Porta Sempione

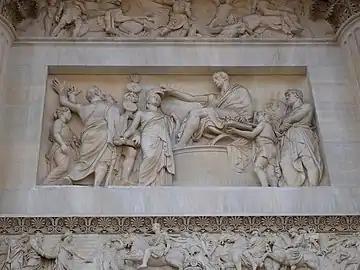
"The Foundation of the Kingdom of Lombardy–Venetia", bas-relief by Pompeo Marchesi, on the right-hand side of the Arch of Peace

A gate that roughly corresponds to modern Porta Sempione was already part of Roman walls of Milan. It was called "Porta Giovia" ("Jupiter's Gate") and was located at the end of modern Via San Giovanni sul Muro. At the time, the gate was meant to control an important road leading to what is now Castelseprio. Very little remains of the original Roman structure; some Roman tombstones that used to be placed by the outer side of the walls have been employed in the construction of later buildings such as the Basilica of Saint Simplician (located in Corso Garibaldi).